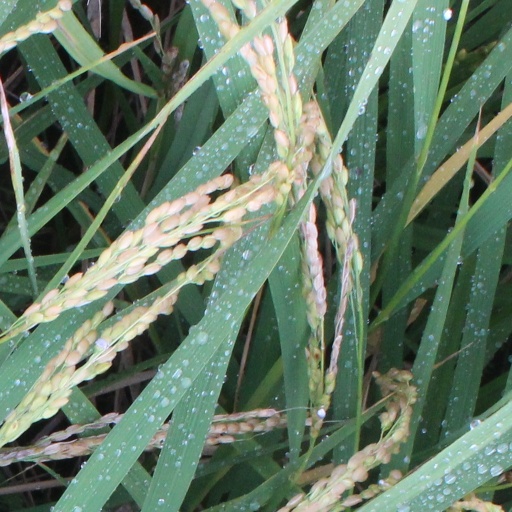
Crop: rice